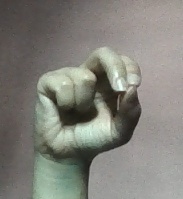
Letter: gaaf